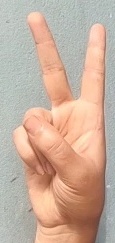
ASL sign: 2